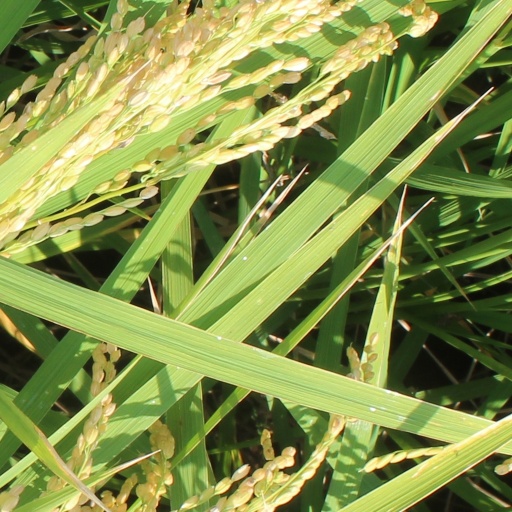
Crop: rice